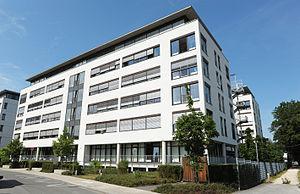
hotel.info est un service de hotel.de AG, une société allemande basée à Nuremberg qui exploite des portails Internet de réservation d’hôtels. Elle existe depuis 2001 et a été cotée au General Standard de la Bourse de Francfort de 2006 à 2011, puis à l’Entry Standard de 2012 à 2013. Depuis 2011, hotel.de est majoritairement détenu par HRS. Les deux fournisseurs cumulés représentent environ les deux tiers du marché.